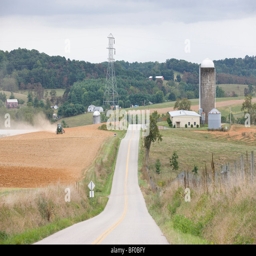
a farmer uses his tractor to work the field